Prince George of Denmark

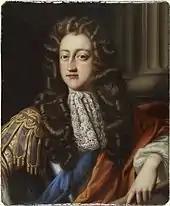
Miniature in the Royal Collection by Henry Pierce Bone, 1841. Purchased by Prince Albert.

In March and April 1706, George was seriously ill. There was blood in his sputum, but he seemed to recover, although he was too ill to attend a thanksgiving service at St Paul's Cathedral in June for a British victory in the Battle of Ramillies. He missed another thanksgiving service in May 1707, to celebrate the union of England and Scotland, as he was recuperating at Hampton Court.